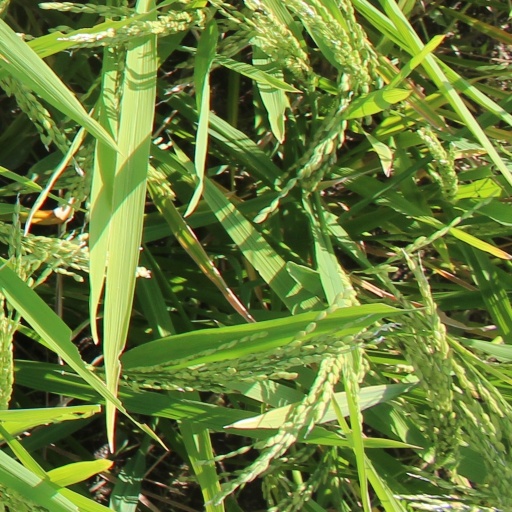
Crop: rice